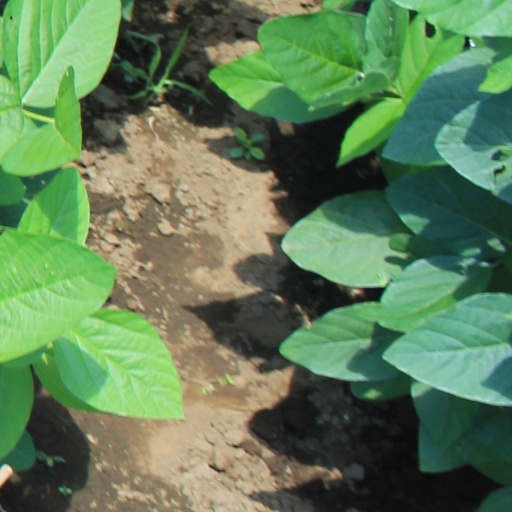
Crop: soybean